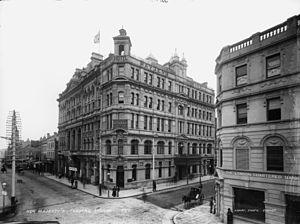
Her Majesty's Theatre à Sydney en Australie, est un ensemble de trois théâtres du même nom :